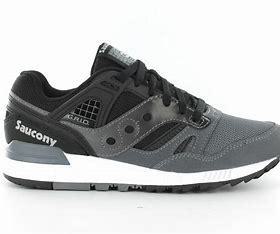
Brand: Saucony
Model: Grid SD